Vlissingen

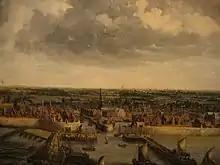
Vlissingen from the sea, 1662

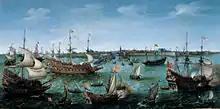
The Arrival at Vlissingen of Frederick V, Elector Palatine, by Hendrick Cornelisz Vroom, oil on canvas.

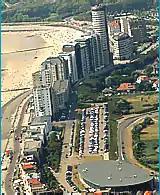
Vlissingen's seaside boulevard at the start of the 21st century.

The fishermen's hamlet that came into existence at the estuary of the Schelde around AD 620 has grown over its 1,400-year history into the third-most important port of the Netherlands. The Counts of Holland, Flanders, and Zeeland had the first harbours dug. Over the centuries, Vlissingen developed into a hub for fishing, especially the herring fishery, commerce, privateering and the slave trade.